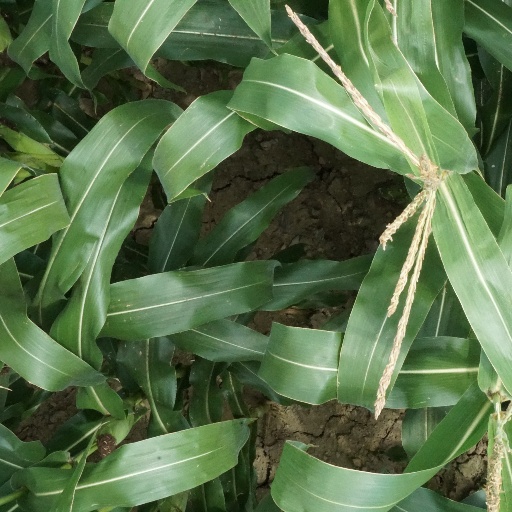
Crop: maize; corn